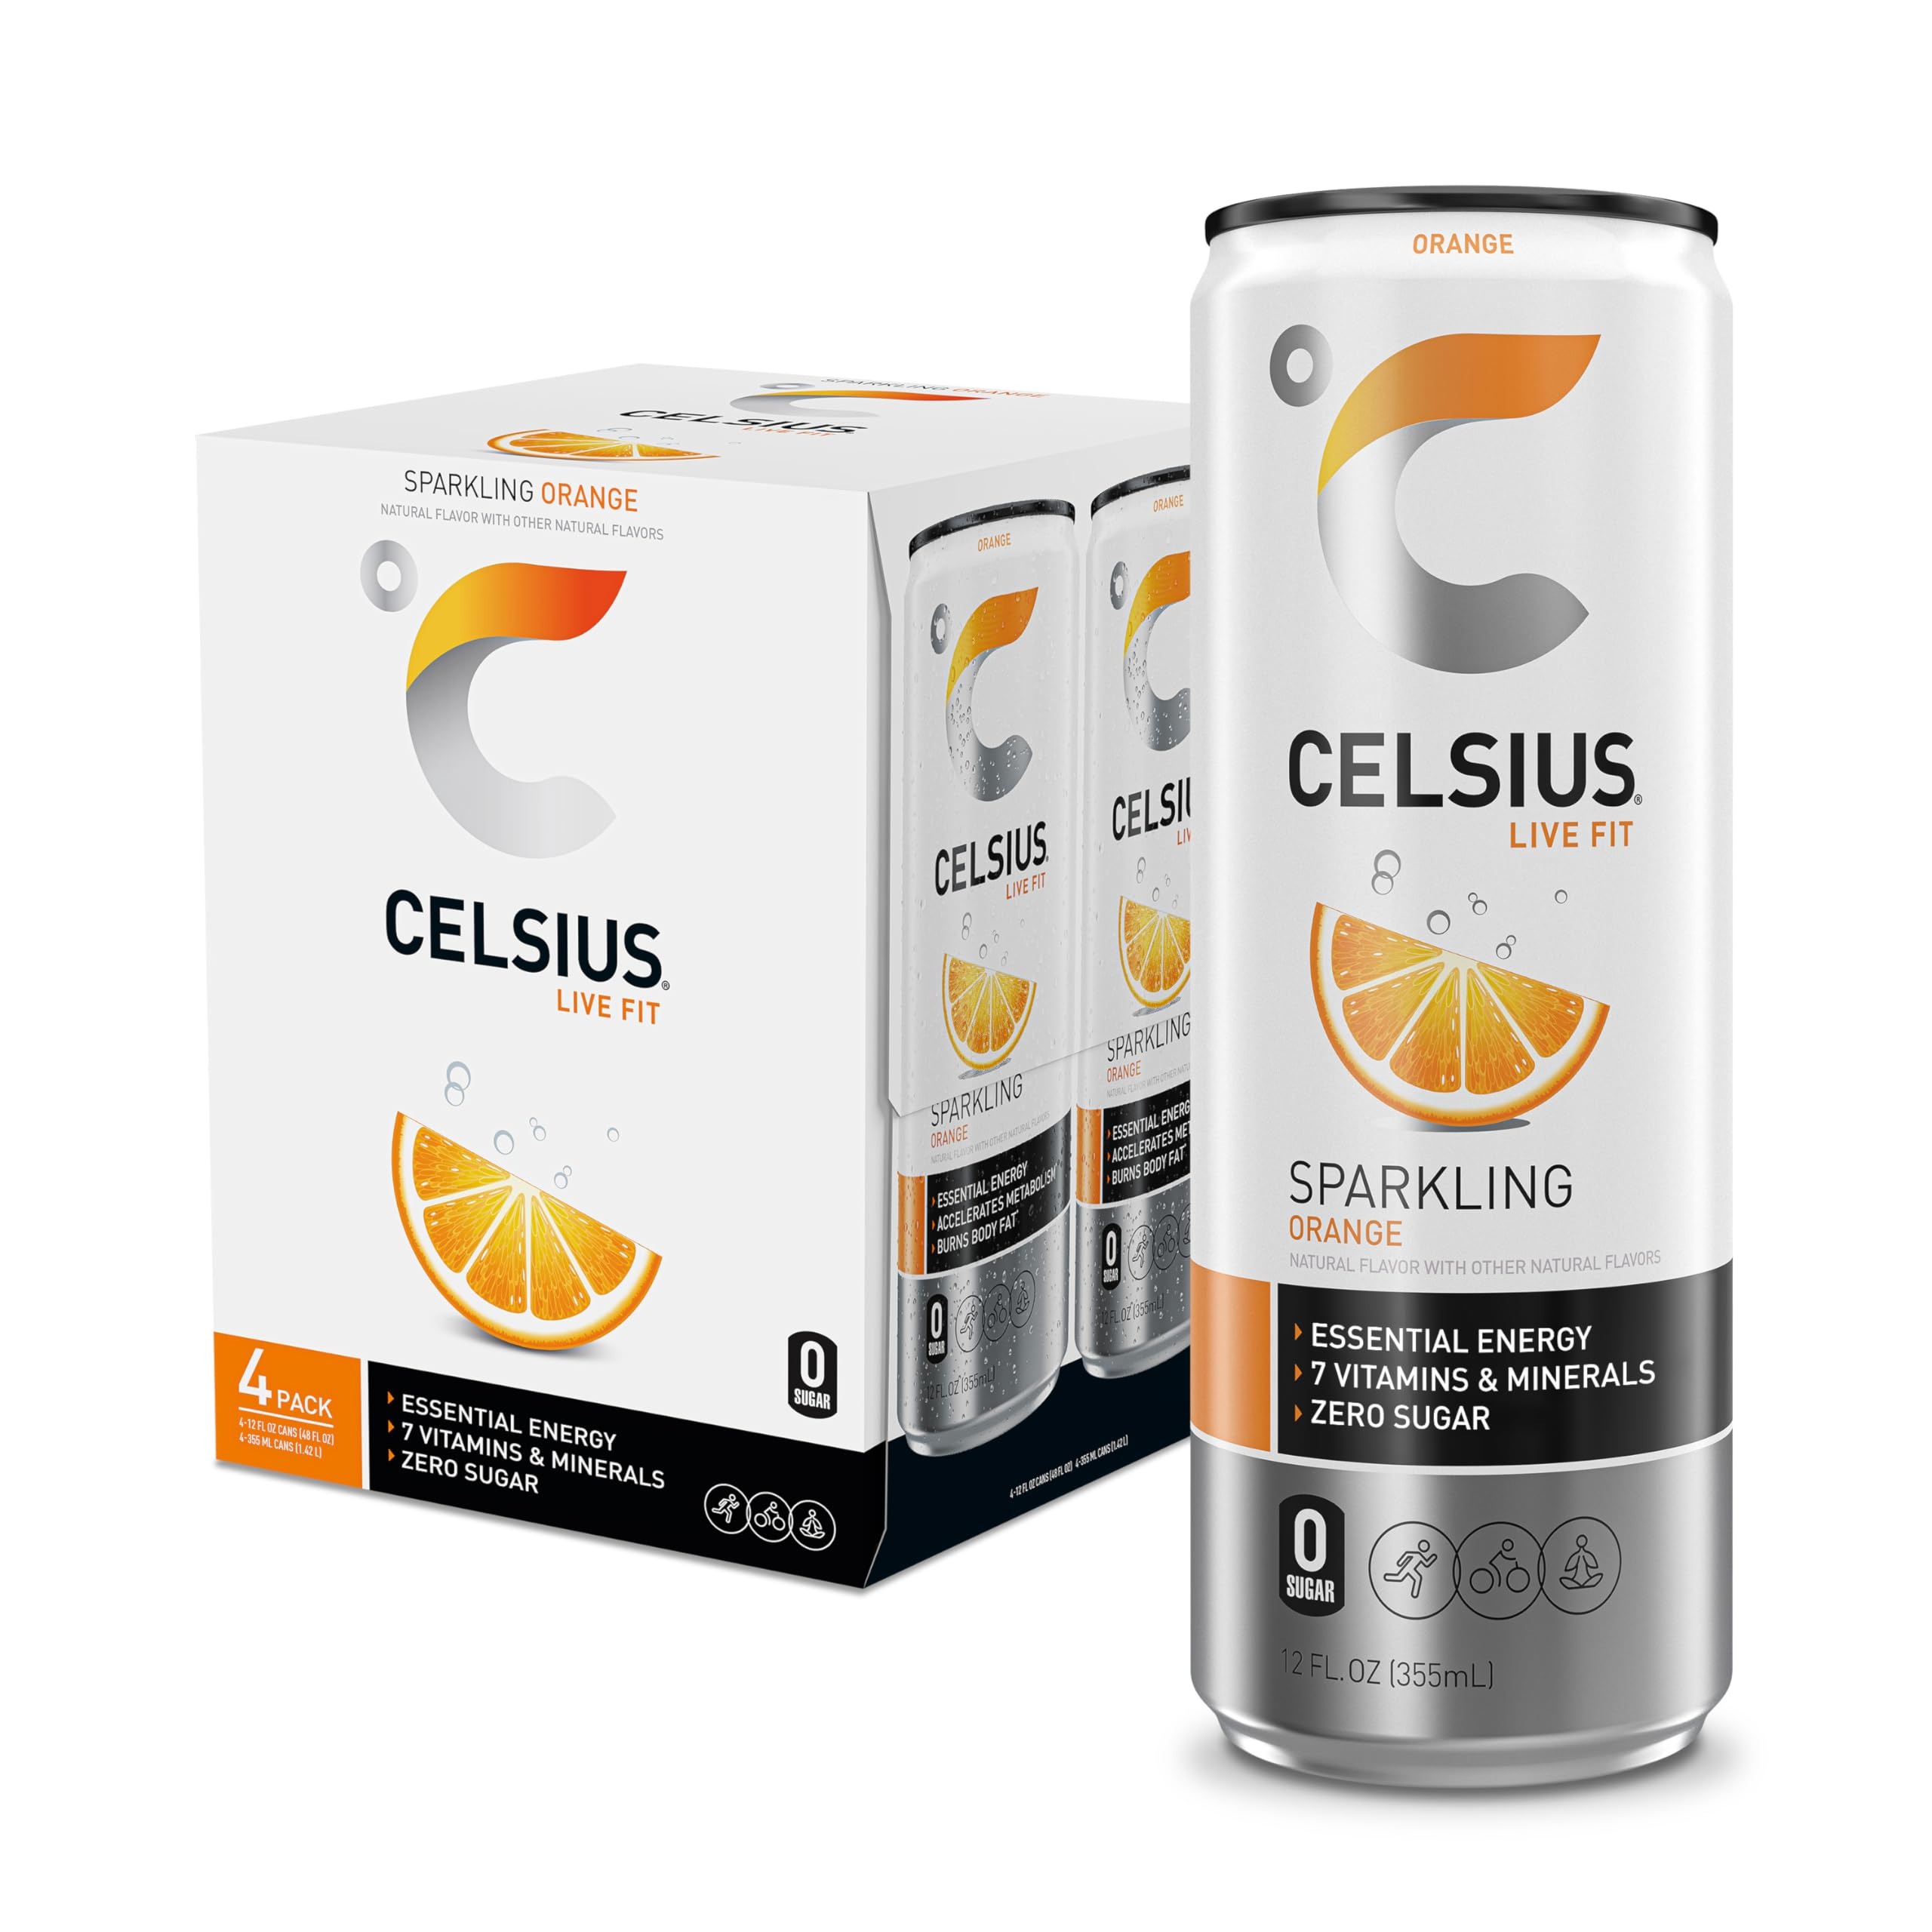
Item Name: CELSIUS Sparkling Orange, Functional Essential Energy Drink 12 Fl Oz (Pack of 4)
Bullet Point 1: Functional, Essential Energy with 200mg Caffeine to help you LIVE FIT
Bullet Point 2: Made with Premium, Proven Ingredients and 7 Essential Vitamins
Bullet Point 3: No Sugar, No Sodium
Bullet Point 4: No High Fructose Corn Syrup, No Aspartame, No Artificial Flavors or Colors
Bullet Point 5: Gluten-Free, Kosher, Non-GMO, & Certified Vegan
Bullet Point 6: Stay active and dazzle your tastebuds with the juicy and citrusy sweet blend of refreshing oranges. Our take on a classic, but without all the sugar!
Value: 48.0
Unit: Fl Oz

Price: 7.89